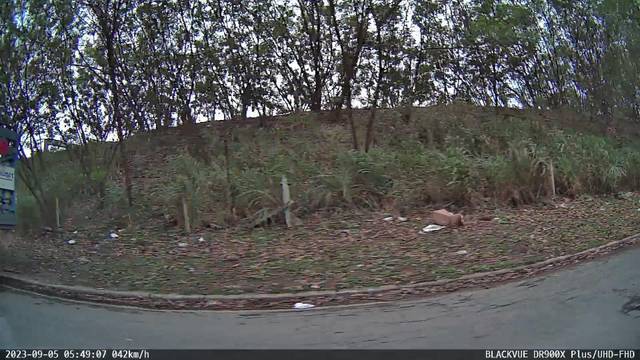
Region: Brazil
Coordinates: -23.509, -46.826